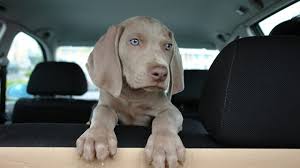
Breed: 235-n000096-Weimaraner